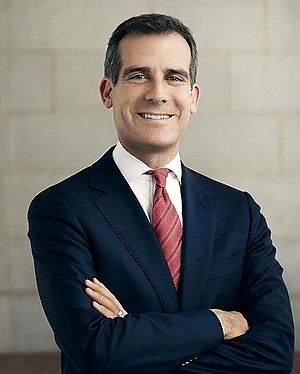
Eric Garcetti
Eric Michael Garcetti er den nuværende borgmester i Los Angeles og tidligere medlem af Los Angeles byråd, der repræsenterer det 13. distrikt. Han fungerede som formand for rådet fra 2006 til 2012.